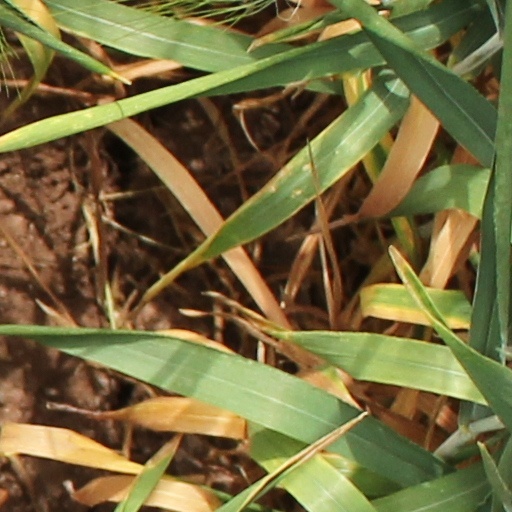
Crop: wheat